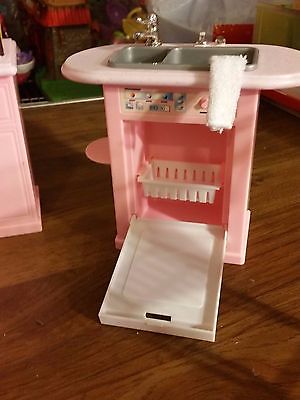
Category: cabinet